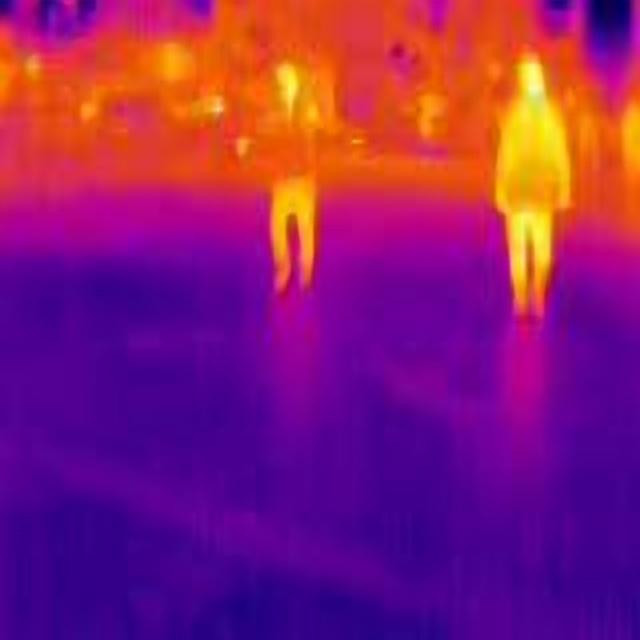
Detected objects:
label: person
label: person